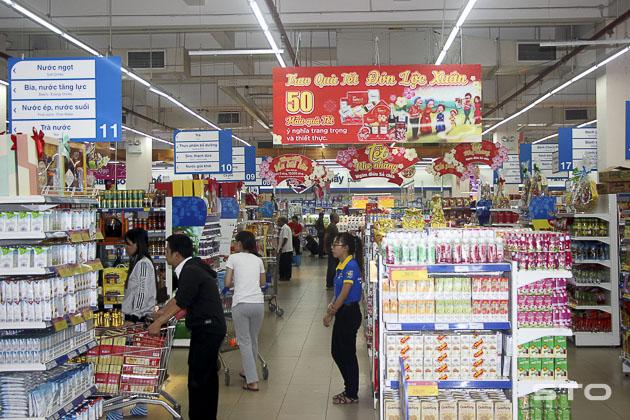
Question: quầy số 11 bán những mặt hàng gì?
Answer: bán các loại nước ngọt, bia, nước tăng lực, nước ép, nước suối và trà nước